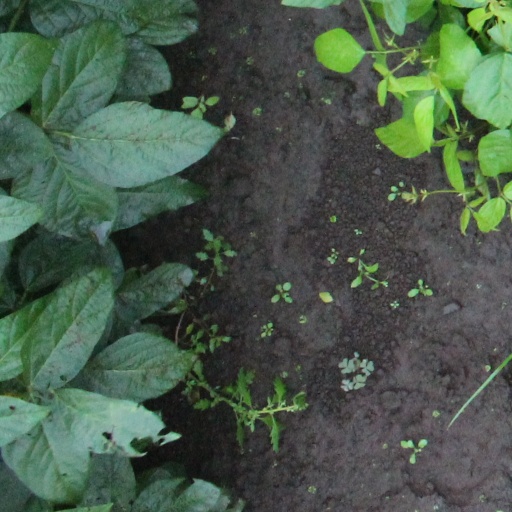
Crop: soybean